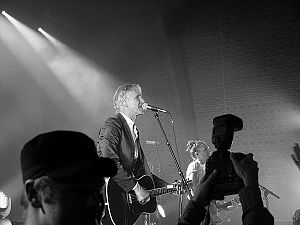
Tv·2 / Historie / Nye toner i 00'erne / For dig ku' jeg gøre alting (2007)
Steffen Brandt
tv·2 er et aarhusiansk pop-/rockband, der siden 1983 har været et populært band i Danmark. Det er et af de ældste, stadigt aktive bands i Danmark. Under det selvironiske slogan Danmarks Kedeligste Orkester har bandet med forsanger Steffen Brandt i front været flittige gæster på landets store koncertscener, bl.a. Grøn Koncert og musikfestivaler, ligesom mange af bandets albums har solgt et sekscifret antal eksemplarer. I alt har bandet inden udgivelsen af albummet Det gode Liv i februar 2015 solgt tæt på 2.1 millioner album i Danmark. Med afsæt i 80'ernes minimalistiske nyrock har tv·2 i de seneste mere end 30 år udviklet sig til et af de mest folkekære danske bands uden at miste skarpheden.